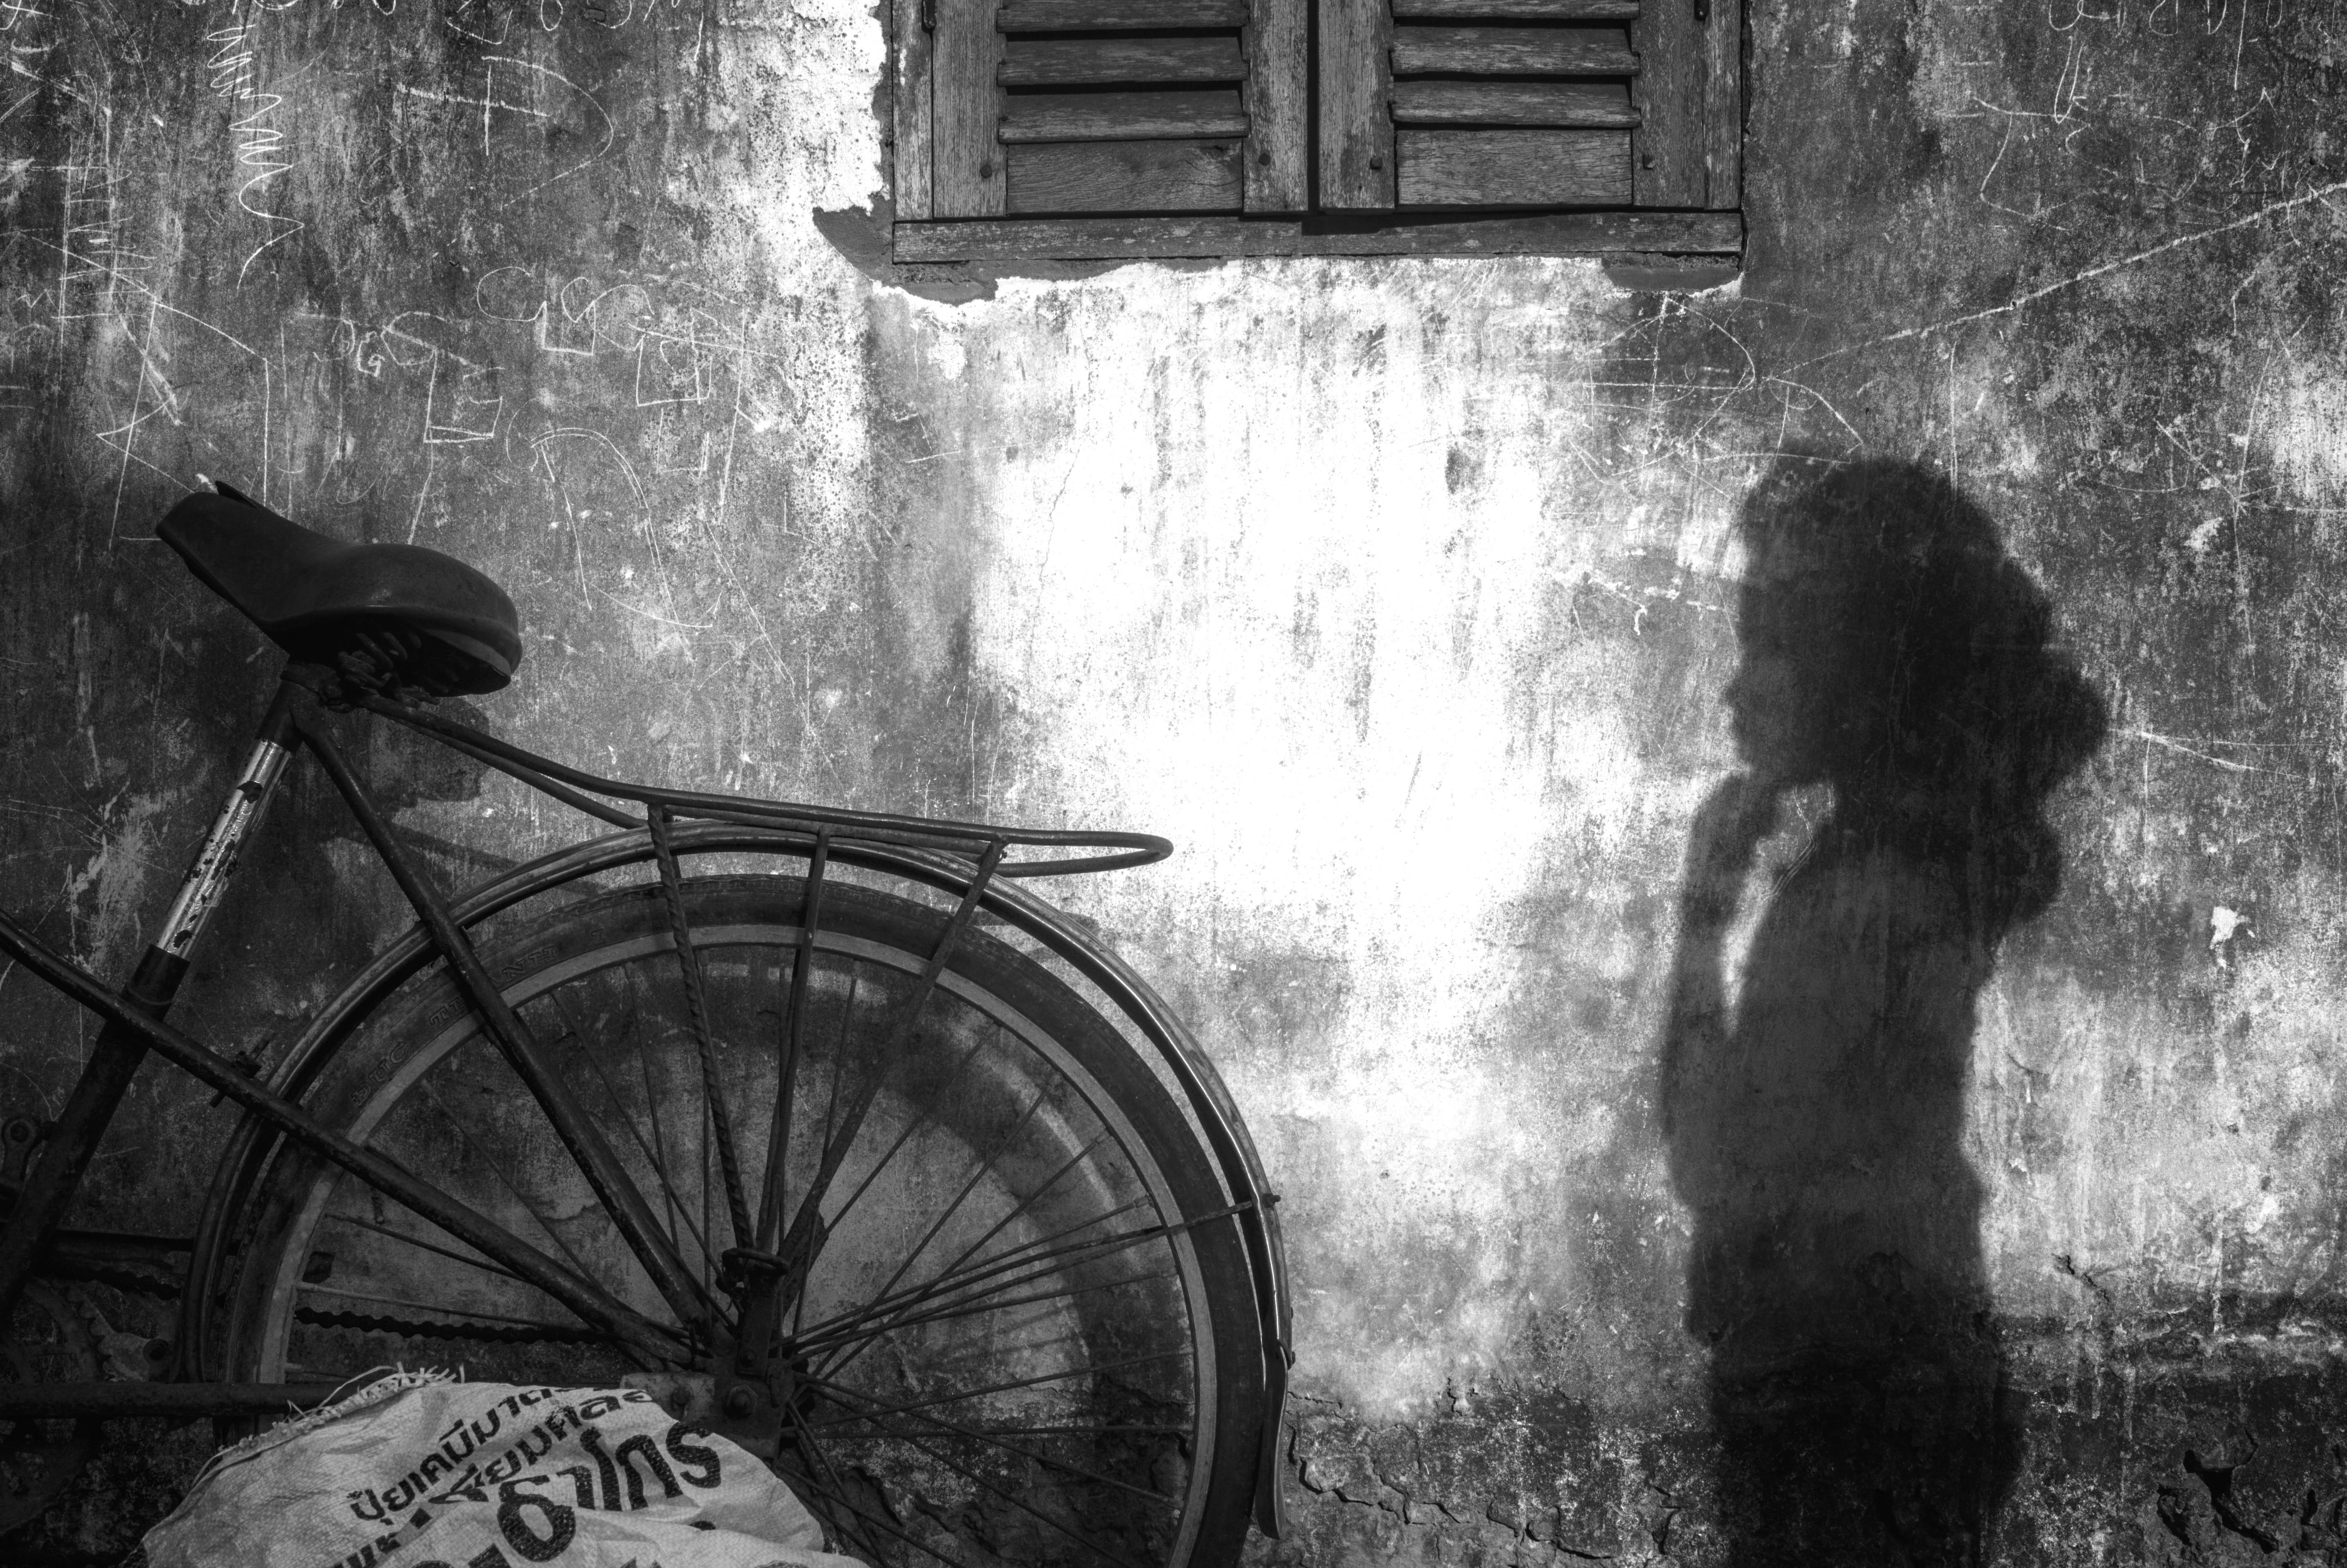
black and white, photography, vehicle, weather, darkness, black, monochrome, streetphotography, bw, cambodia, photograph, stphotographia, streetpics, artinbw, dakohuang, monochrome photography, film noir